Oche

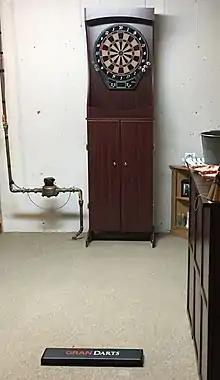
Soft-tip dartboard with an oche

The oche , also the throw line or toe line, in the game of darts is the line behind which the throwing player must stand. For steel tip darts, it is generally from the face of the dartboard, measured perpendicularly. This is the recognized world standard as set by the World Darts Federation and is used in most areas. The diagonal distance from the bull's eye to the oche, , may also be used. In soft tipped darts, the perpendicular distance is , as set by the American National Dart Association. This was the original distance first standardized by the British Darts Organisation for all darts.